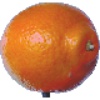
Label: tangelo